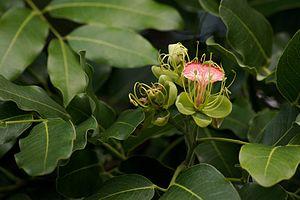
Afzelia quanzensis est une espèce de plantes dicotylédones de la famille des Fabaceae, sous-famille des Caesalpinioideae, originaire d'Afrique australe.